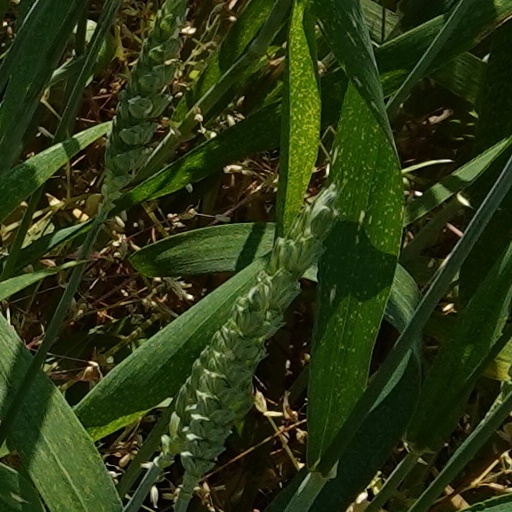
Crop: wheat